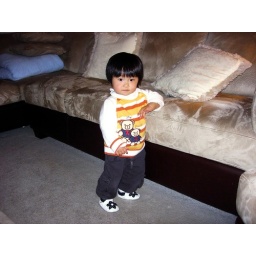
Nov. 13th, wearing the cute clothes bought by aunt and uncle. I walked 16 steps today!